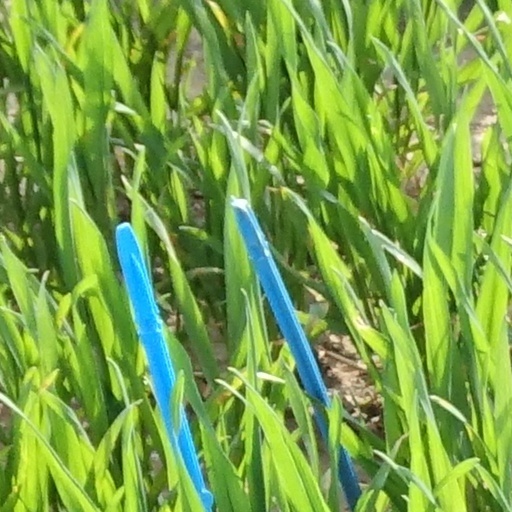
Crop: wheat